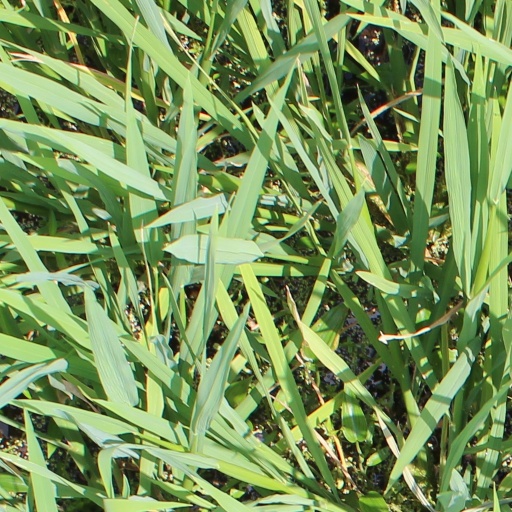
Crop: rice